Freshmen (magazine)

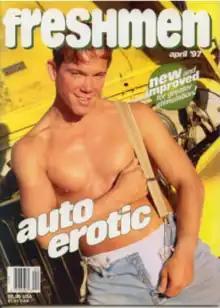

Freshmen was an American pornographic magazine published monthly by Specialty Publications, a division of LPI Media from 1982 to 2009. The magazine was geared toward gay men, and featured nude photos of men, 18–25 years old. The magazine was soft core, and distributed to mainstream news outlets, and to the soft core sections of adult stores. It was available in all Ruben Sturmen influenced outlets, probably due to the Flynt Distributing connection. It was distributed by Flynt Distributing, of the Larry Flynt empire. The magazine was an attempt to do a gay version of "Hustler" magazine. Its first editions featured all color photography with very high production values similar in style to Hustler. It also regularly featured male models with erections and exposed anuses, which set this magazine apart from competitors when it first appeared. It was published in a 10-issue per calendar year format, to accommodate the Flynt Distributing model, which put the current month publication on the stands with a next month date. After 2000, the focus was on top-line male porn models from Bel Ami, Falcon and other adult-video production companies. Other items, such as calendars, were also published using the same label.